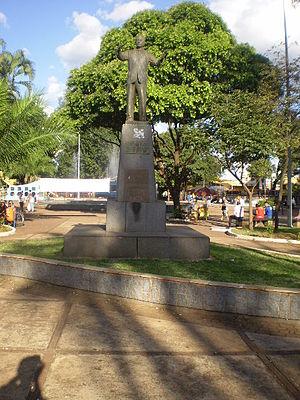
Campo Grande est la capitale de l’État brésilien du Mato Grosso do Sul, qui est situé dans la région centre-ouest et a une frontière avec la Bolivie et le Paraguay. C’était la route obligatoire pour se diriger, par terre, de São Paulo ou du Minas Gerais vers le Mato Grosso.